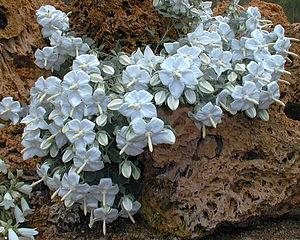
Campanule (Campanula troegerae) vivace de Turquie de 15 à 20 CM sur falaises calcaire.
La Campanule troegerae est une espèce de plante vivace de 15 à 20 cm originaire de Turquie. Elle pousse sur falaises calcaires, vers 1 800 m.